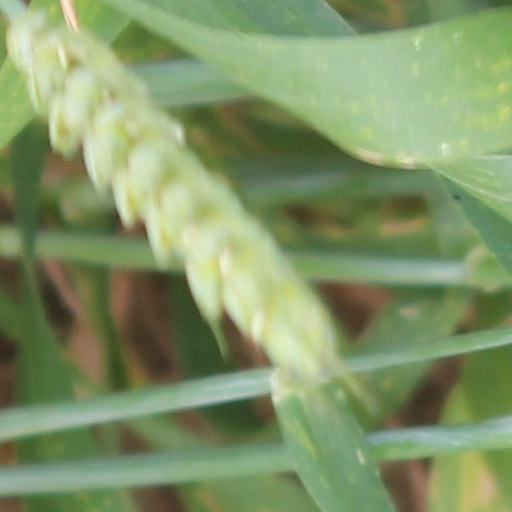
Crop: wheat